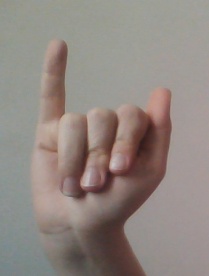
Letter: meem